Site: brandenburg
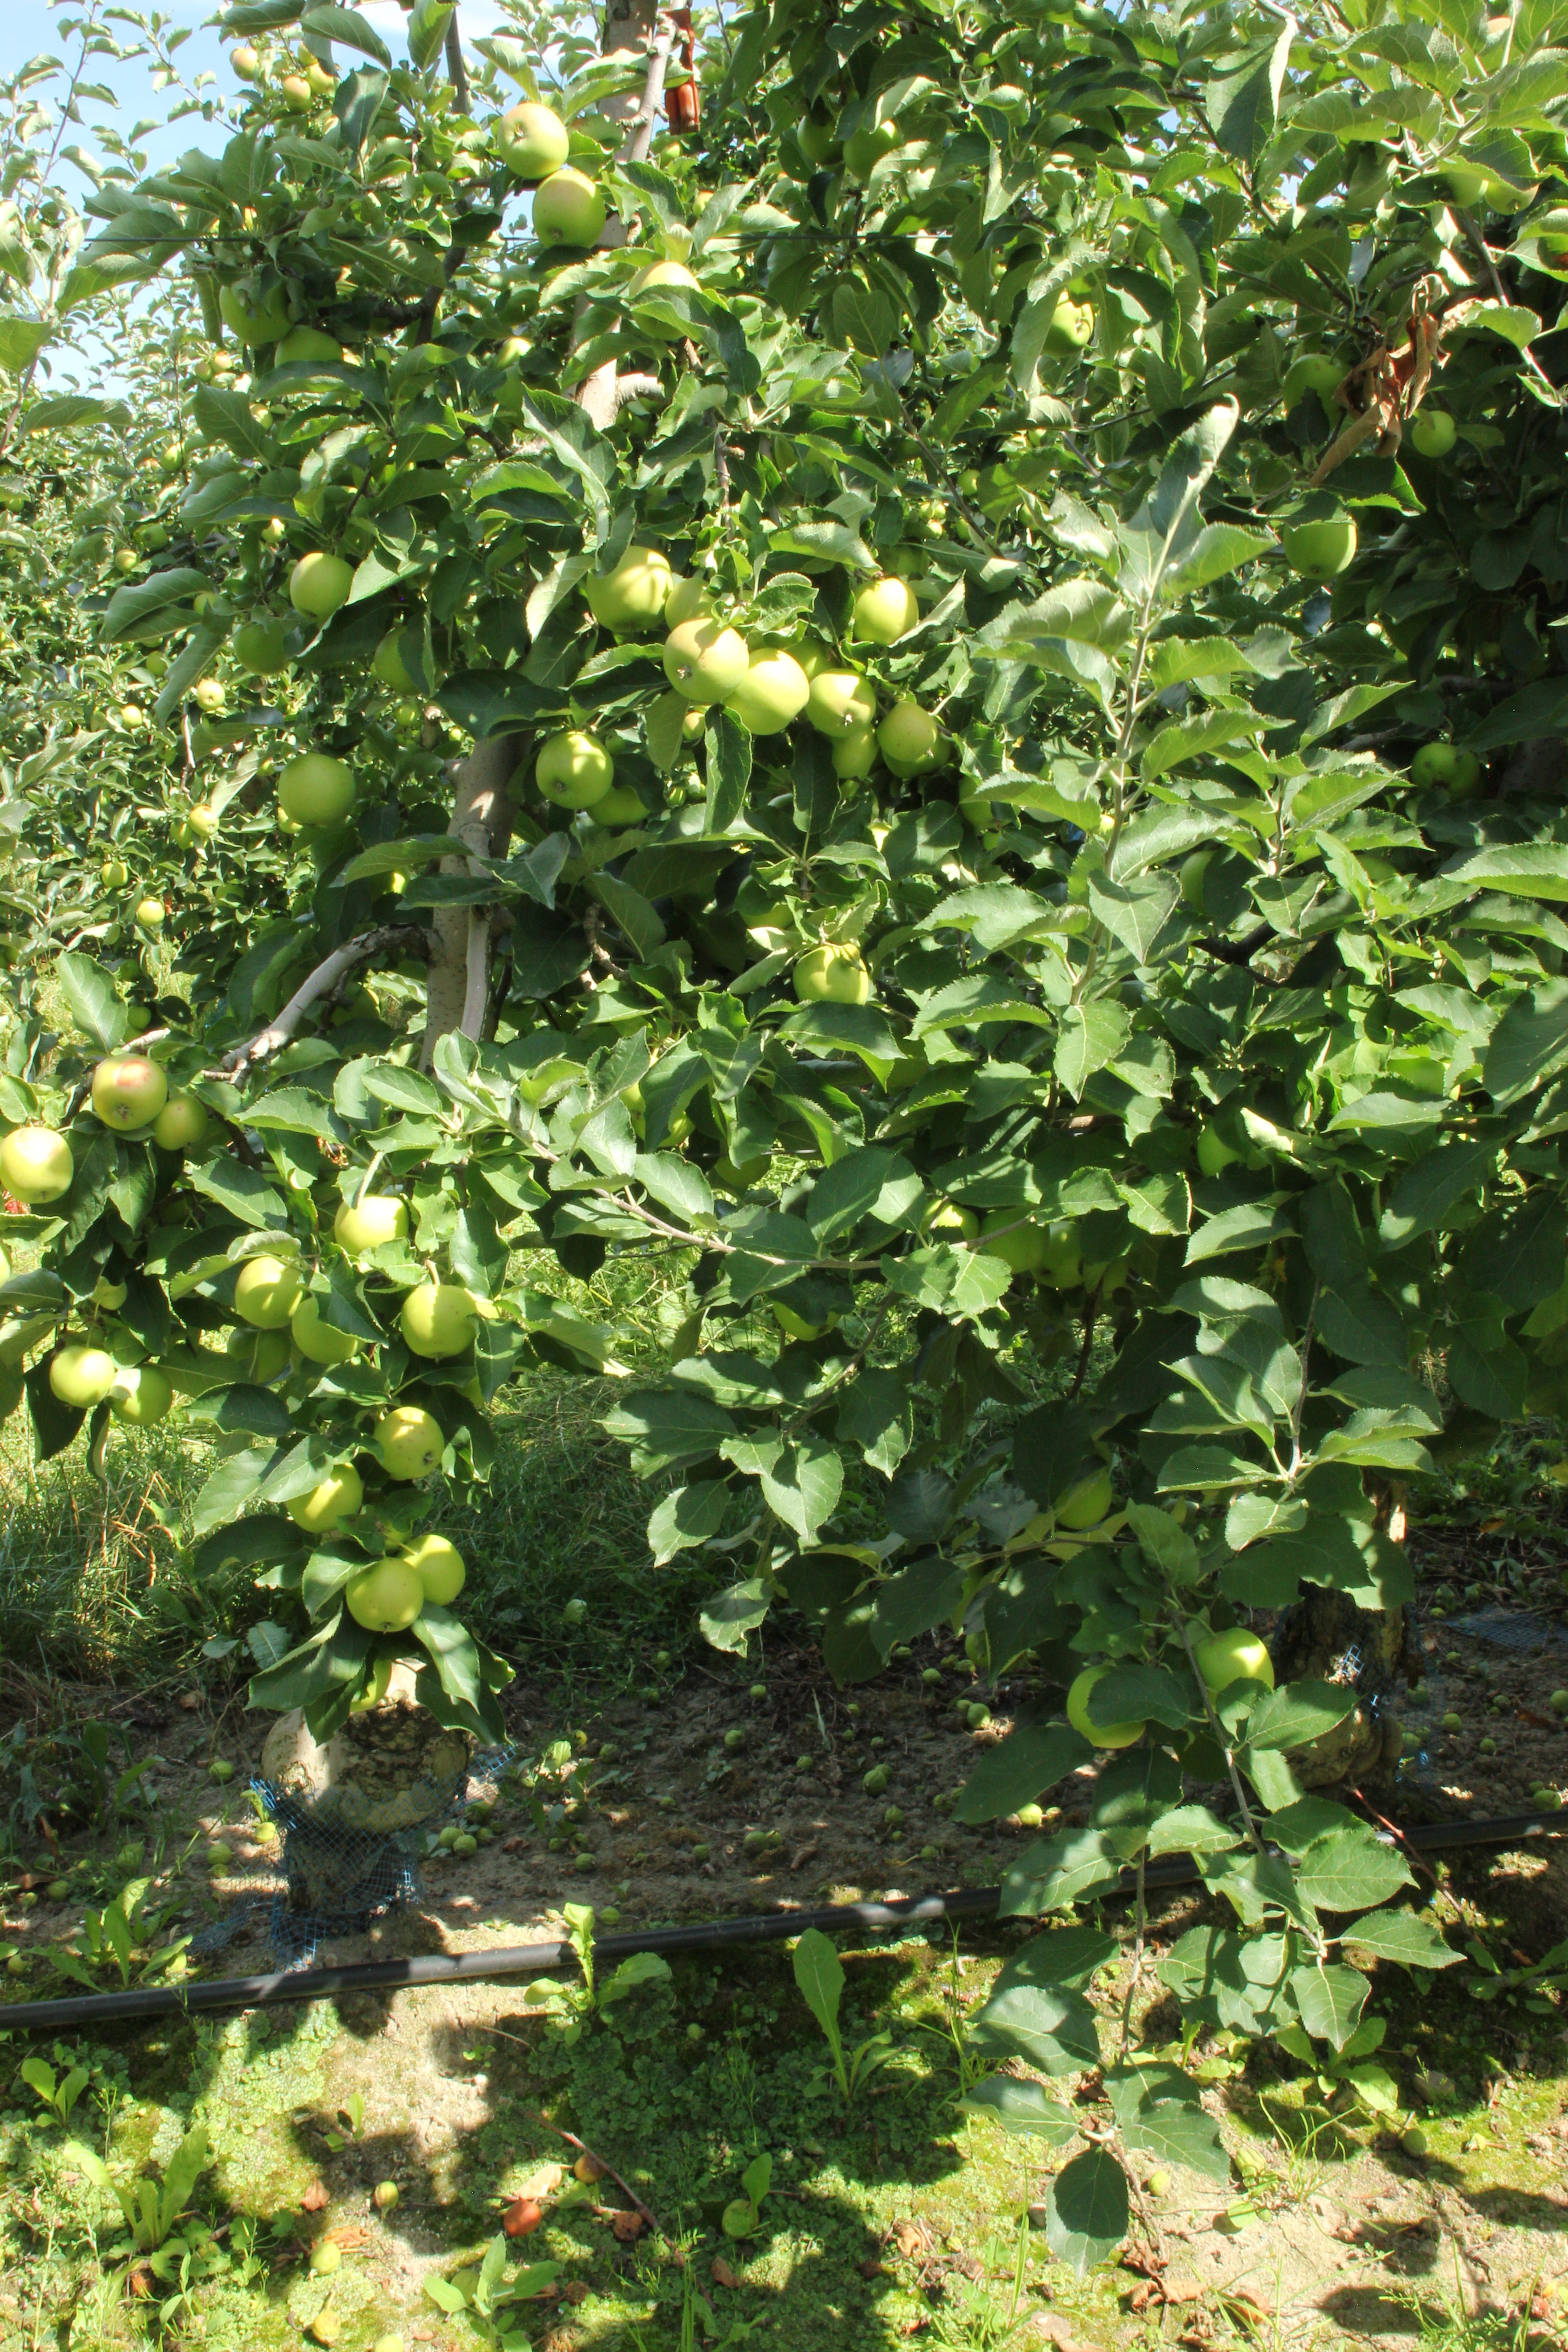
Growth stage (BBCH 77): Development of fruit